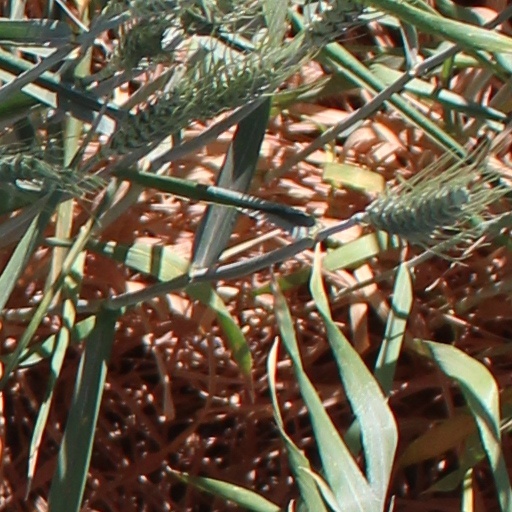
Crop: wheat